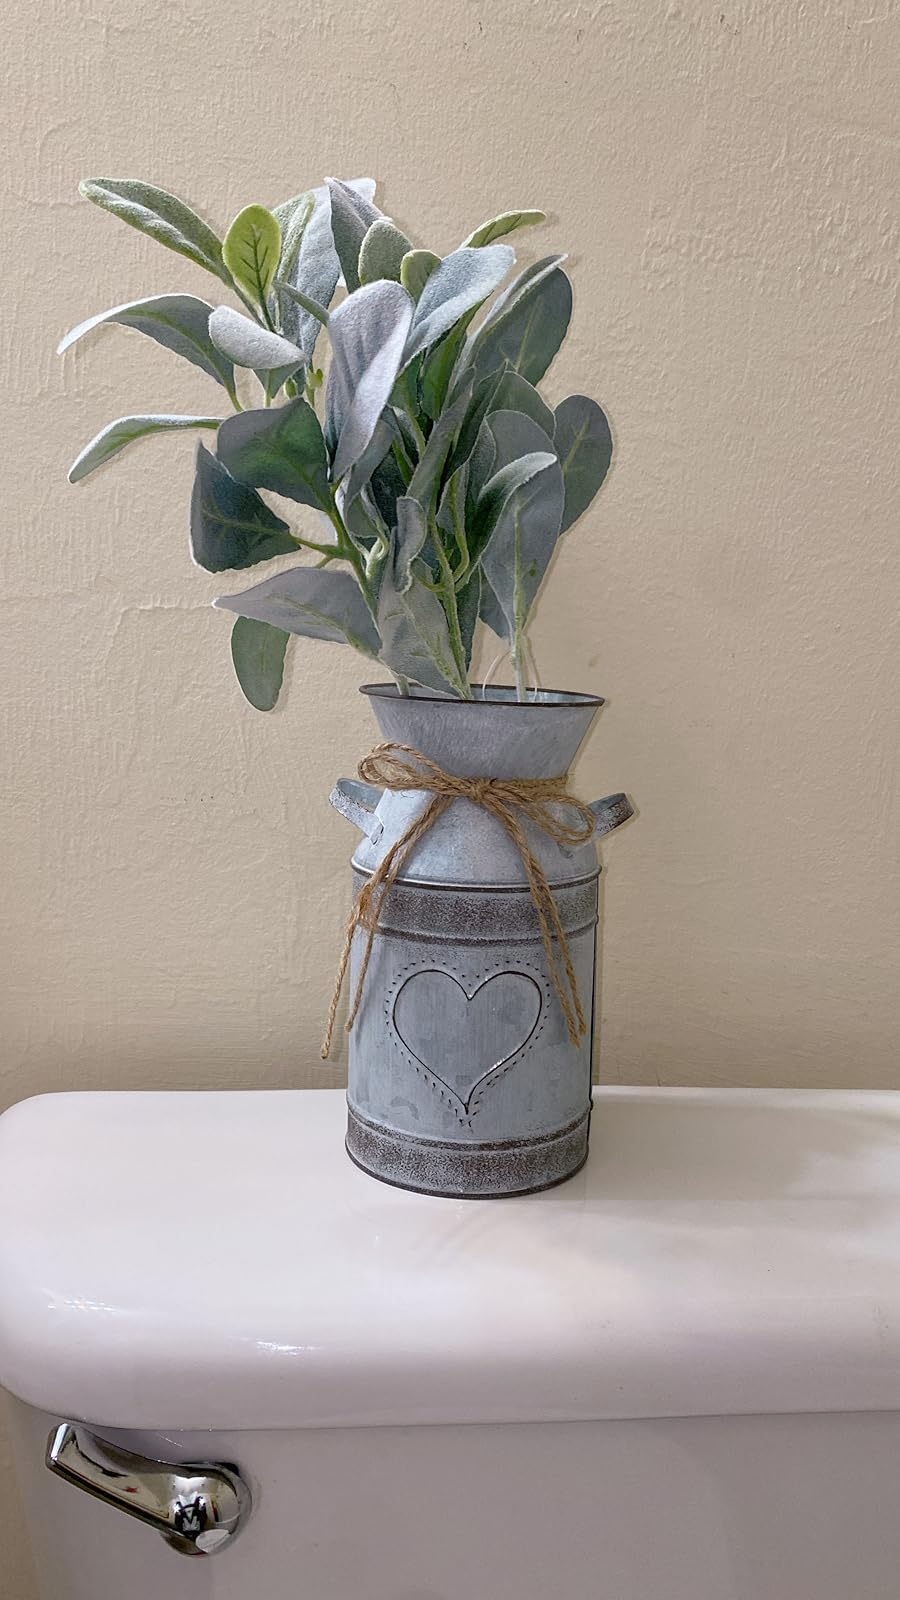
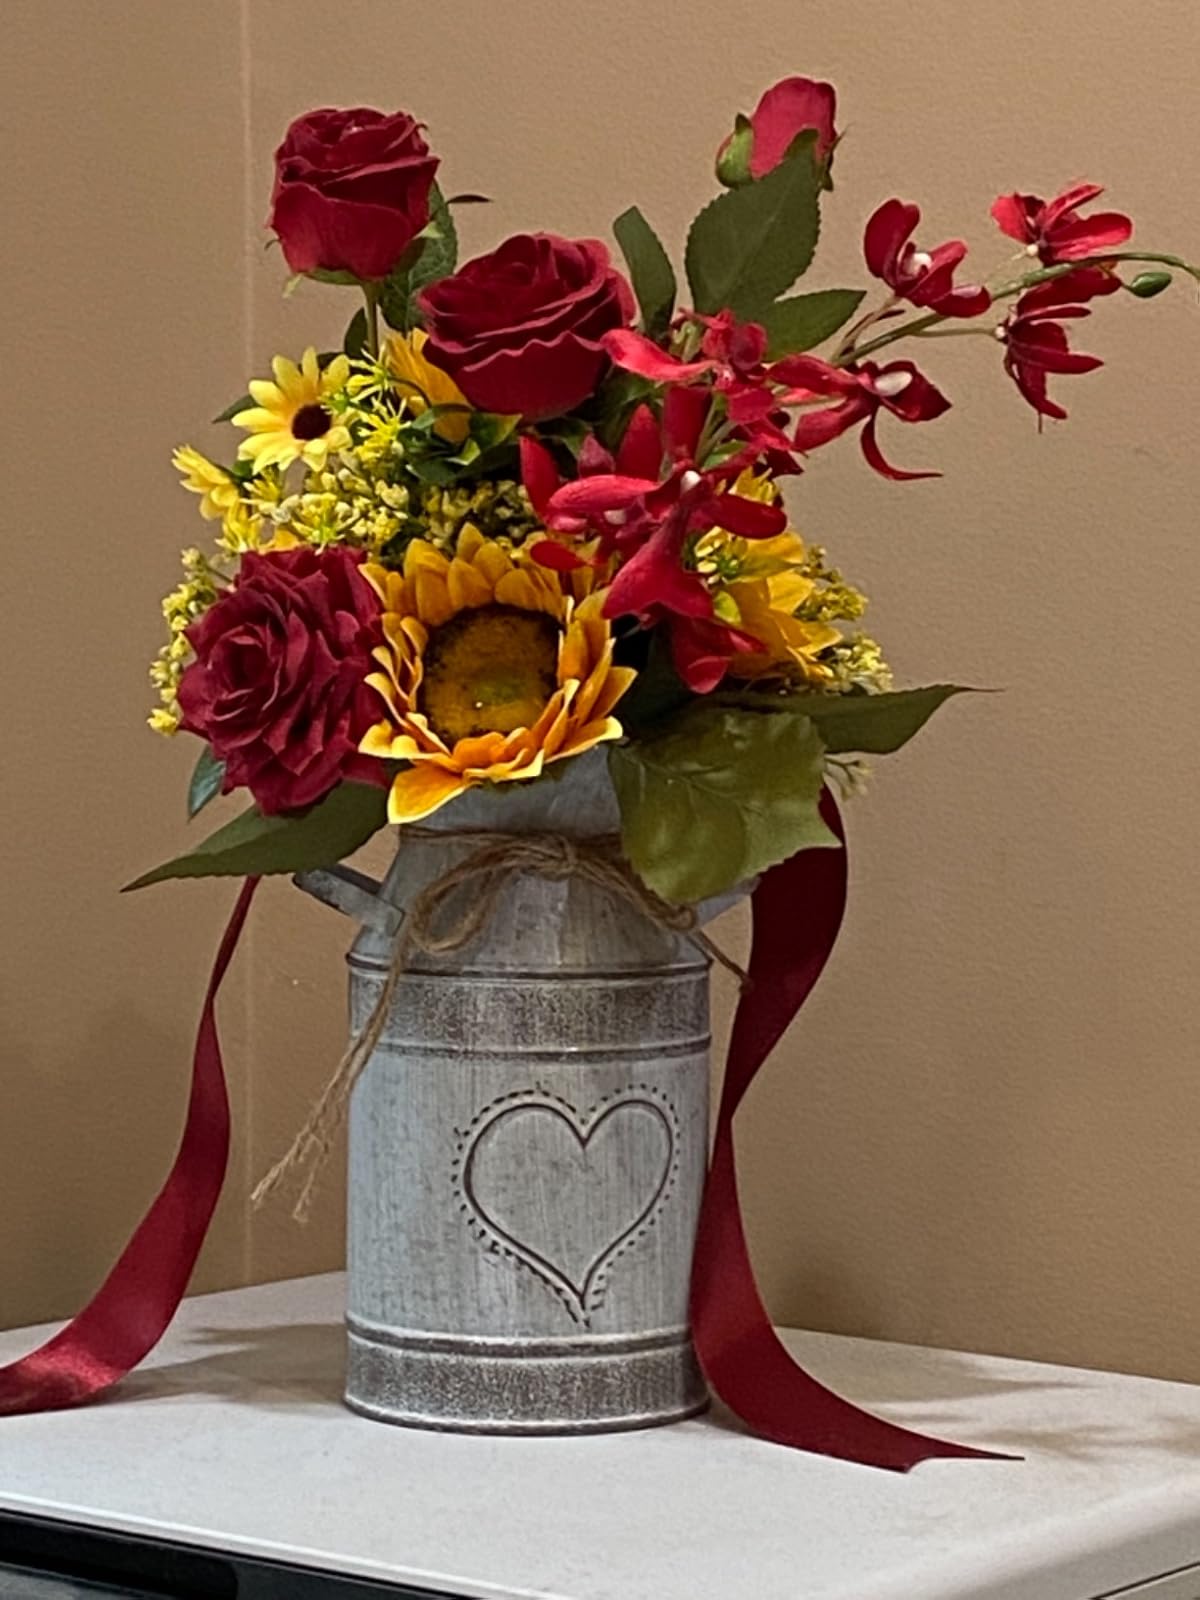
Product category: vase
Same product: yes